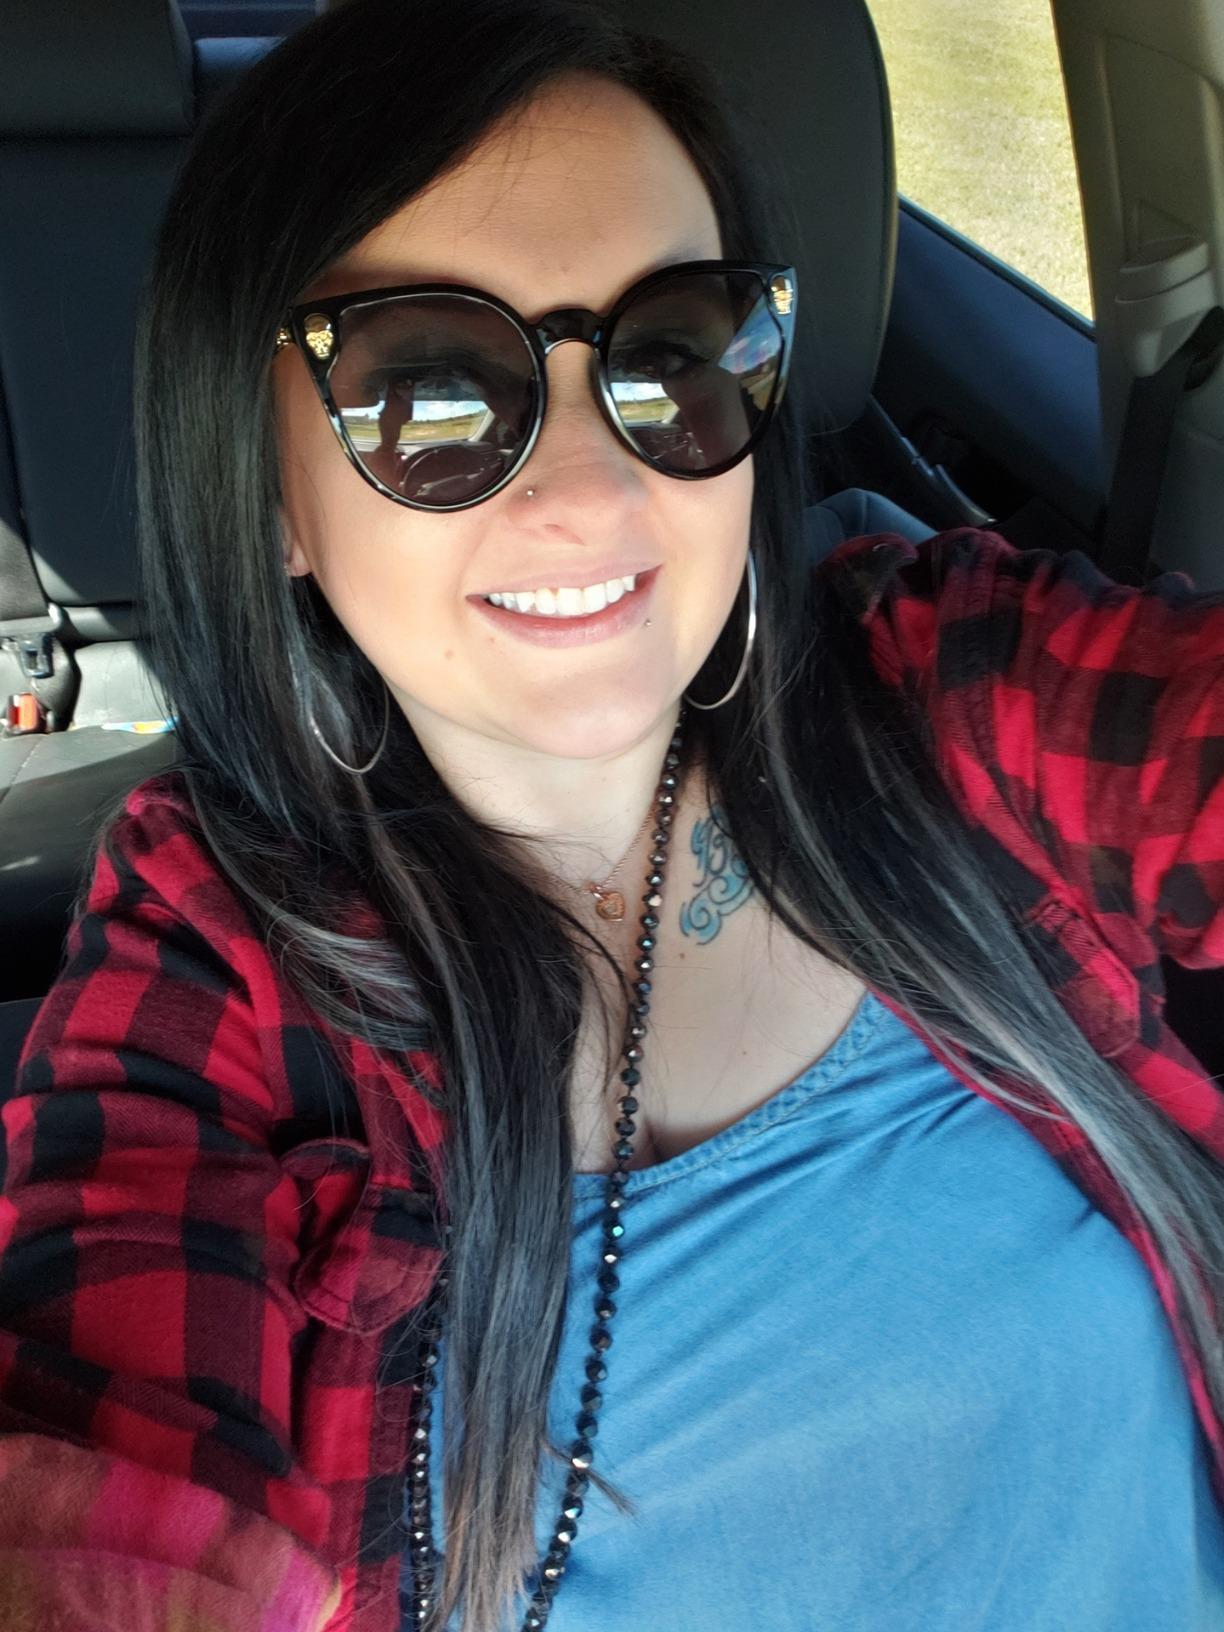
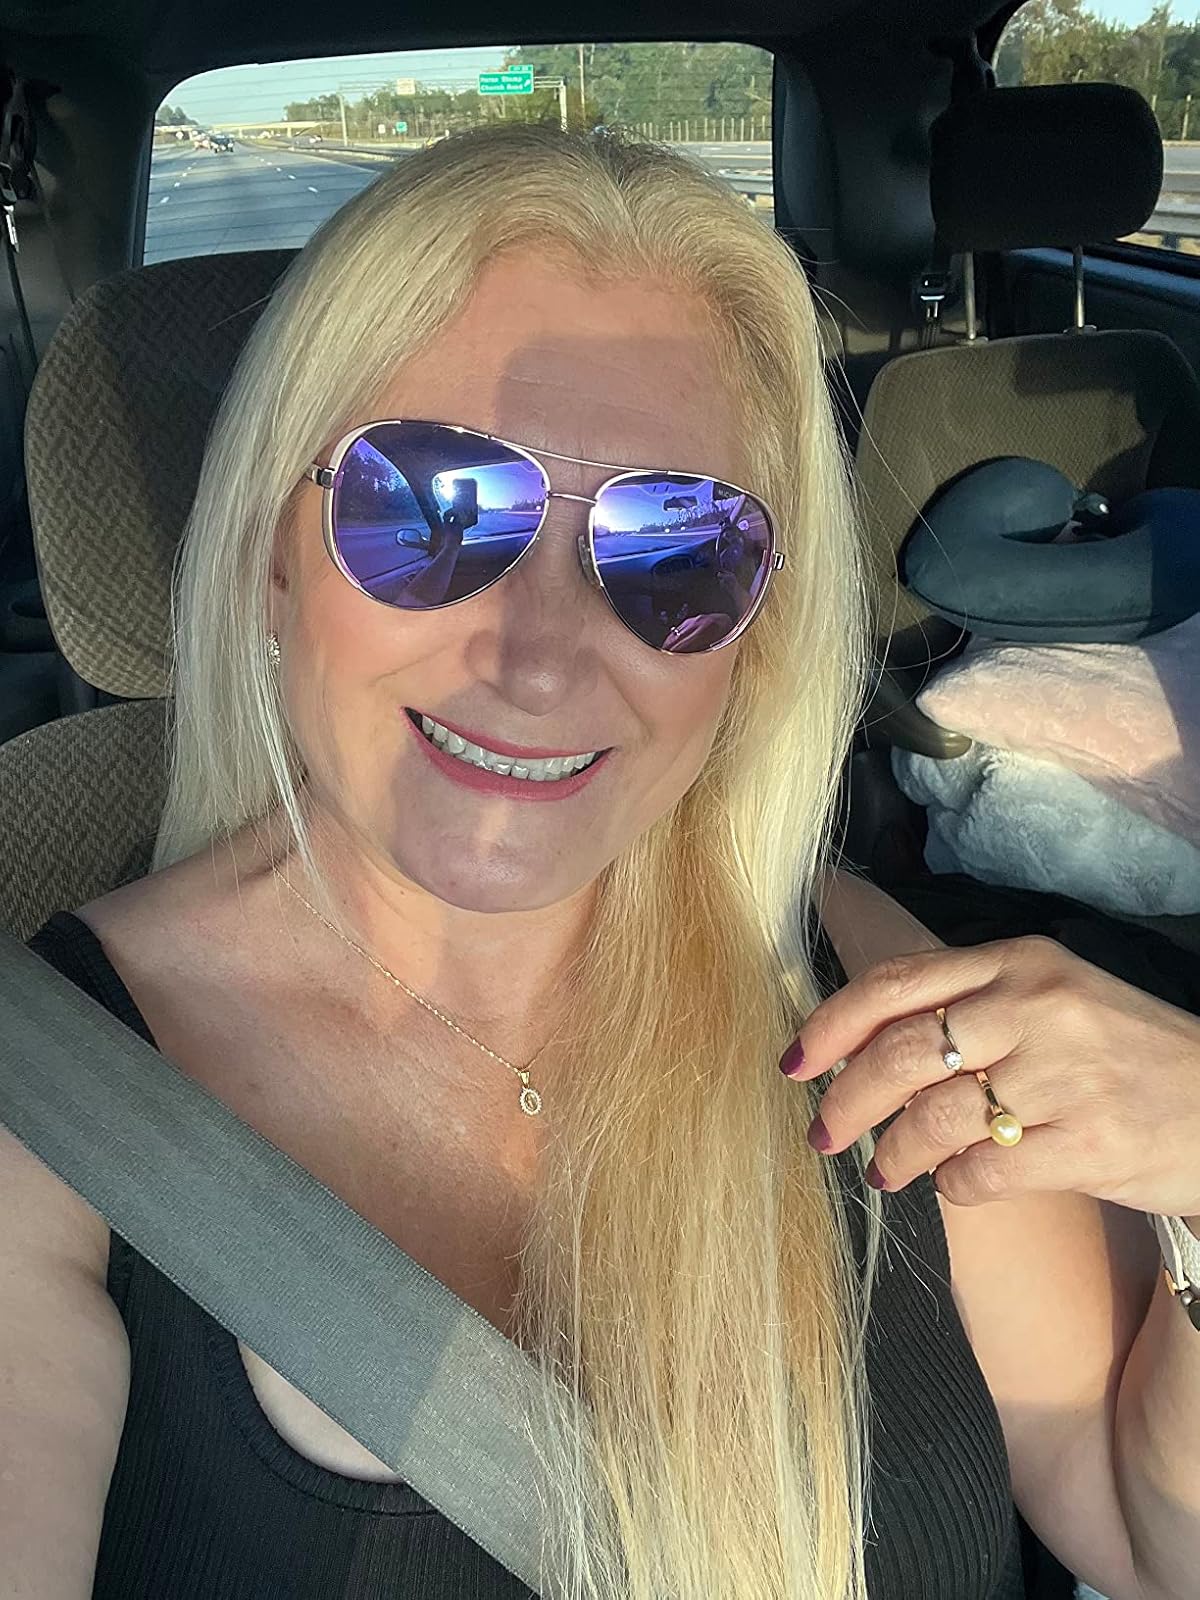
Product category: accessories_sunglasses
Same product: no